Piana degli Albanesi

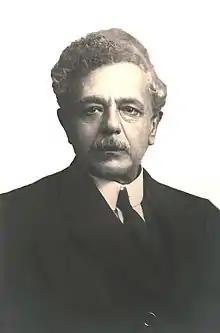
Giuseppe Schirò (1865 – 1925)

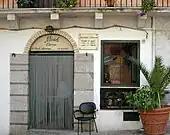
Shop with bilingual sign (Mish / Carne)

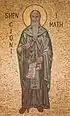
Mosaic of Saint John the Great, written in Albanian

One of the main local resources is made from tourism, but because of the vast areas devoted to agriculture and its climate, its economy is based primarily on the production of dairy products, cereals, olive oil, wine and fruit, and by herds of sheep, cattle and goats. The office and industrial sector is thriving, the country is precisely known for the presence of accommodation such as guesthouses and restaurants that specialize in preparing dishes of those particular goods